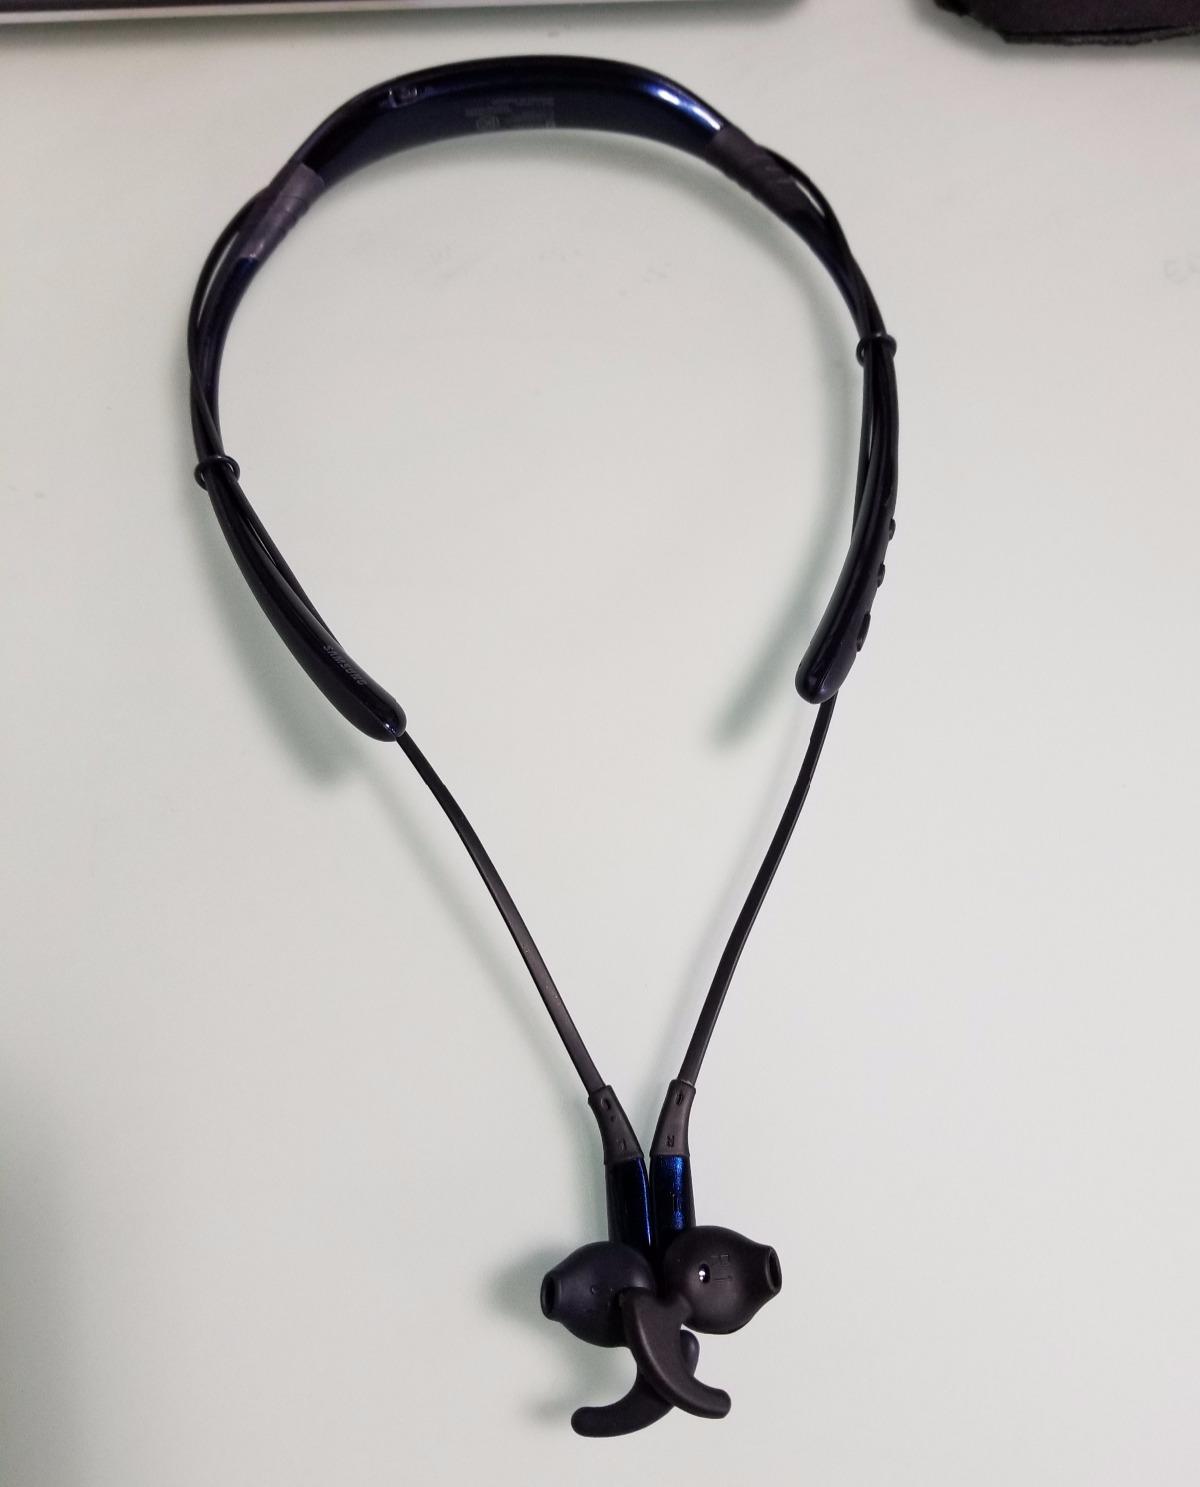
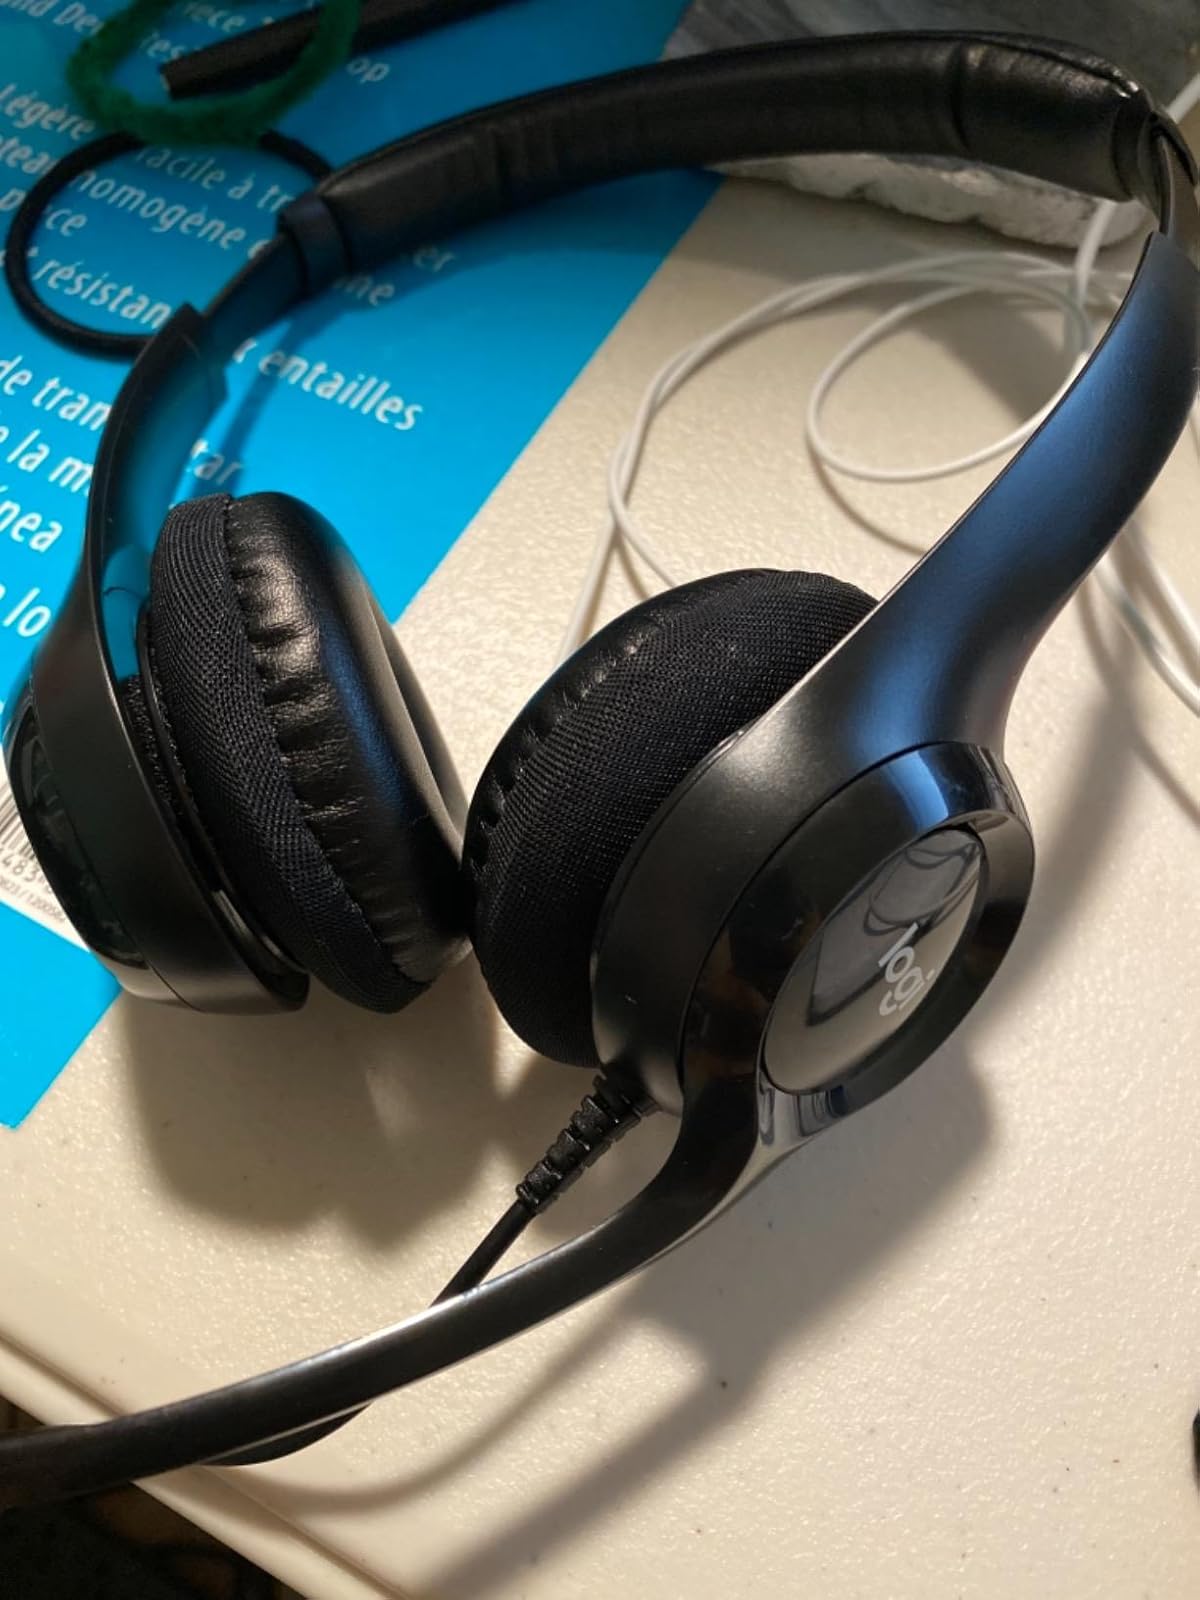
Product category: headphones
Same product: no